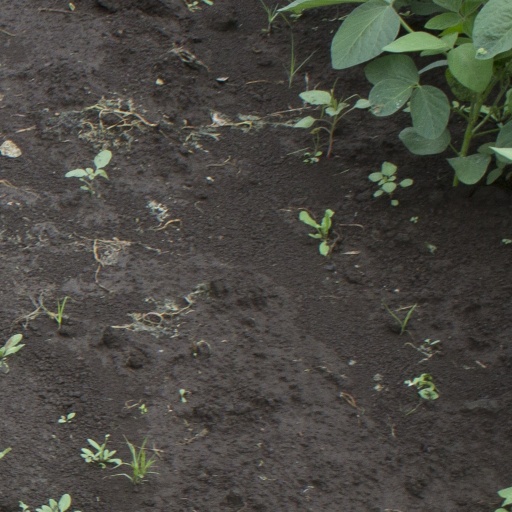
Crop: soybean